Chastelet

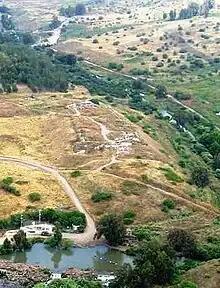
The castle ruins seen from above

Chastelet was a castle located beside Jacob's Ford, a ford of the upper Jordan River in Israel. The castle was built during the Crusades by the Knights Templar and the forces of the Kingdom of Jerusalem but was destroyed by the army of Saladin in 1179.